Faouzi Benzarti

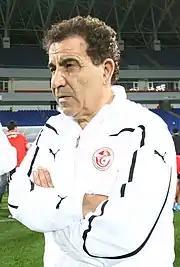
Benzarti is the only coach to take charge of Tunisia national team in three terms.

At the end of 2013, Benzarti joined the Moroccan champions, Raja Casablanca, a week before the start of the 2013 FIFA Club World Cup. He managed to reach the final against Bayern Munich by defeating the champions of several continents like Atletico Mineiro where Brazilian Ronaldinho was playing, as well as CF Monterrey and Auckland City FC. Subsequently, he was decorated by King Mohammed VI of Morocco with the entire team.